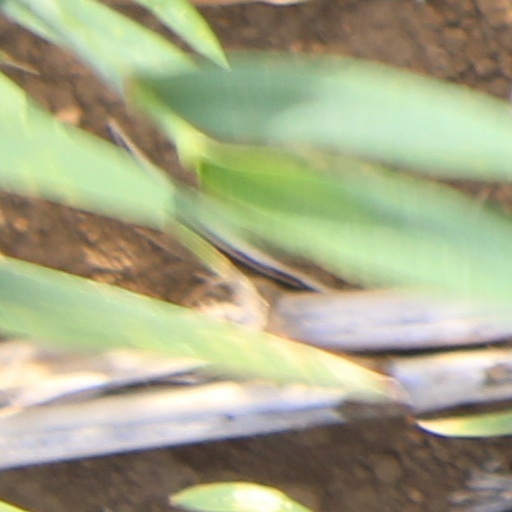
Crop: wheat